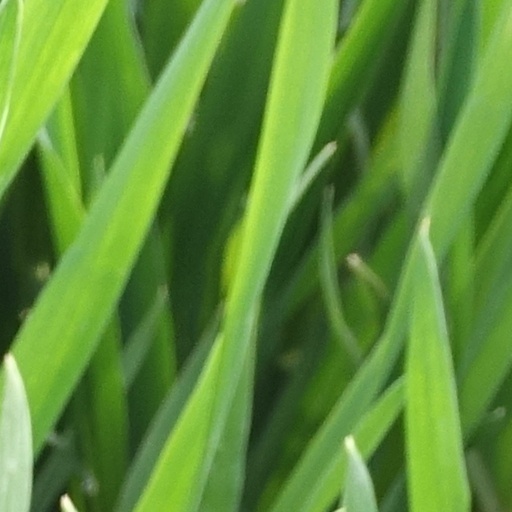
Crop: wheat